National Music Museum

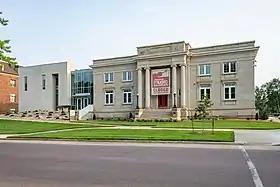
National Music Museum, Vermillion, South Dakota

The National Music Museum: America's Shrine to Music & Center for Study of the History of Musical Instruments (NMM) is a musical instrument museum in Vermillion, South Dakota, United States. It was founded in 1973 on the campus of the University of South Dakota. The NMM is recognized as "A Landmark of American Music" by the National Music Council.